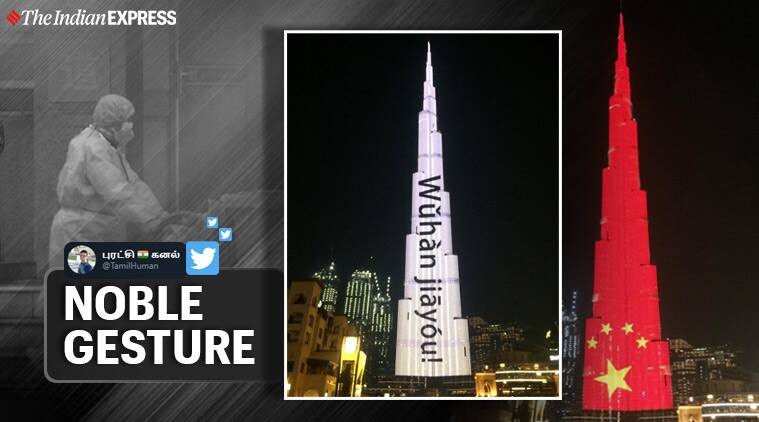
Landmark: Burj Khalifa